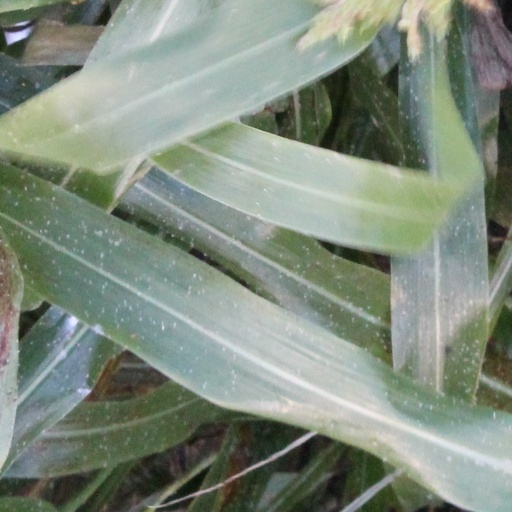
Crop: sorghum